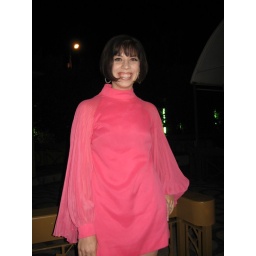
Oakland girl pretty in pink